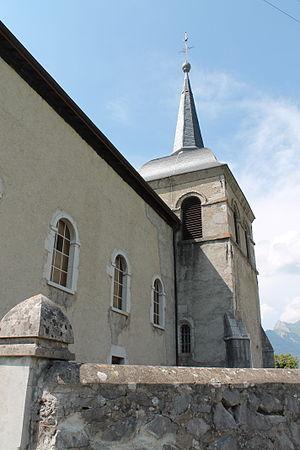
Église Saint-Sigismond de Seythenex (XIXe siècle)
Seythenex est une ancienne commune française, située dans le département de la Haute-Savoie en région Rhône-Alpes. Village de montagne sur les contreforts du massif des Bauges, il appartient à la communauté de communes du pays de Faverges. La commune comptait 630 habitants en 2013. Sur les hauteurs de la commune se trouve le domaine skiable de La Sambuy-Seythenex. Le village est par ailleurs membre du parc naturel régional du massif des Bauges.
Cette liste des églises de la Haute-Savoie recense les édifices religieux - églises, basiliques et cathédrales - situés dans le département de la Haute-Savoie. Tous sont situés dans le diocèse d'Annecy, hormis ceux situés dans les paroisses du canton de Rumilly, unis à l'archidiocèse de Chambéry, Maurienne et Tarentaise.